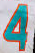
Number: 4